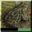
Label: frog